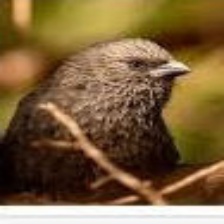
Species: APOSTLEBIRD
Scientific name: STRUTHIDEA CINEREA